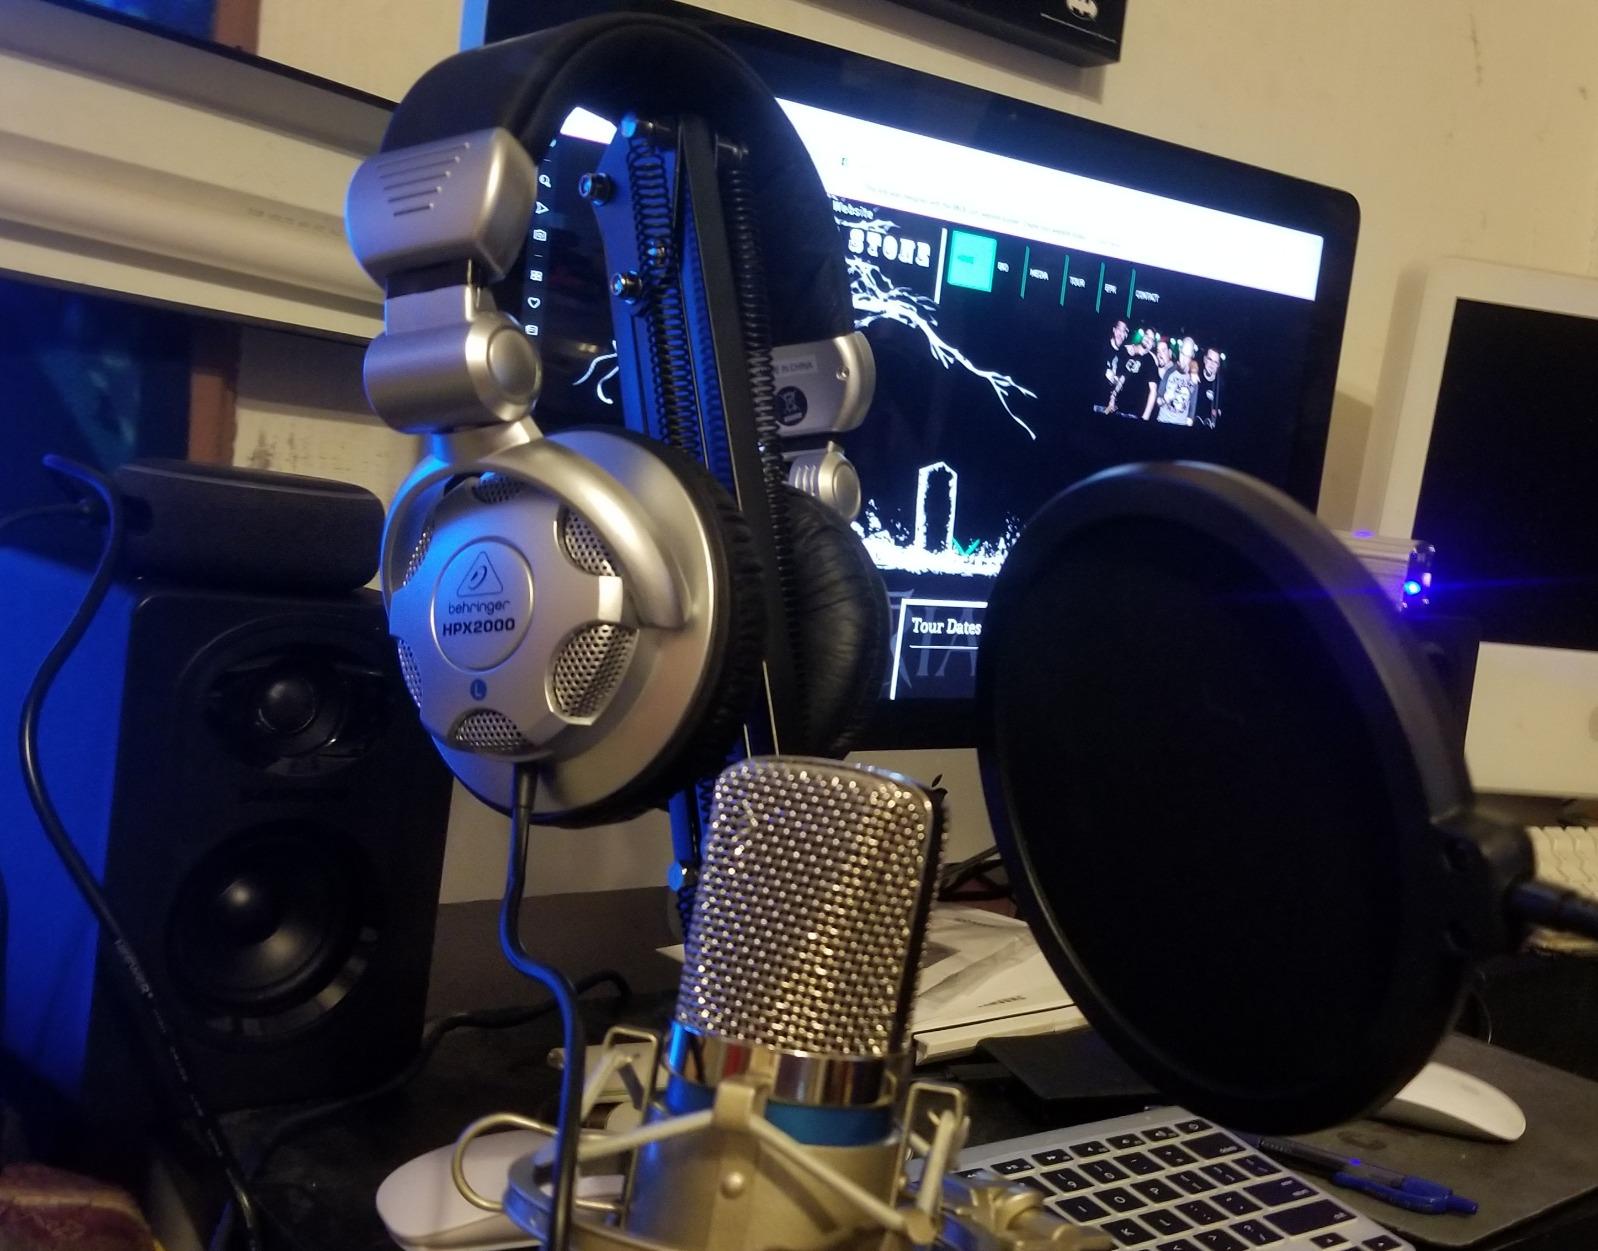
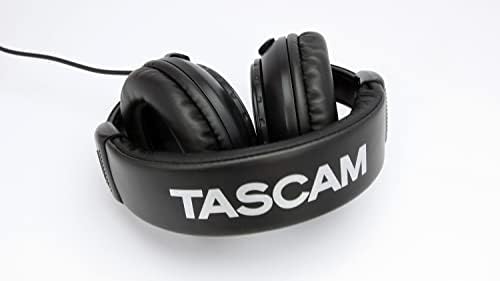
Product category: headphones
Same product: no